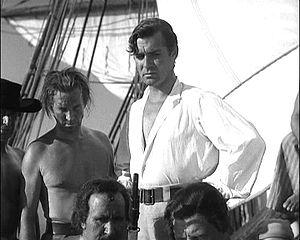
Fletcher Christian fut un membre de l'équipage de la Bounty pendant son voyage de Tahiti, et le chef d'un groupe de mutins.
Le film d'aventures ou film d'aventure est un genre cinématographique caractérisé par la présence d'un héros fictif ou non, tirant son statut du mythe qu'il inspire, l'action particulière qui s'y déroule, l'emploi de décors particuliers également, parfois le décalage temporel par rapport au contemporain ainsi que, parfois, les invraisemblances voulues caractérisant ainsi son excentricité, le tout véhiculant une idée générale de dépaysement. Le film d'aventures a des frontières très larges puisqu'il englobe d'autres genres cinématographiques comme le western et la science-fiction.
Les Révoltés du Bounty est un film américain de 1935, réalisé par Frank Lloyd.